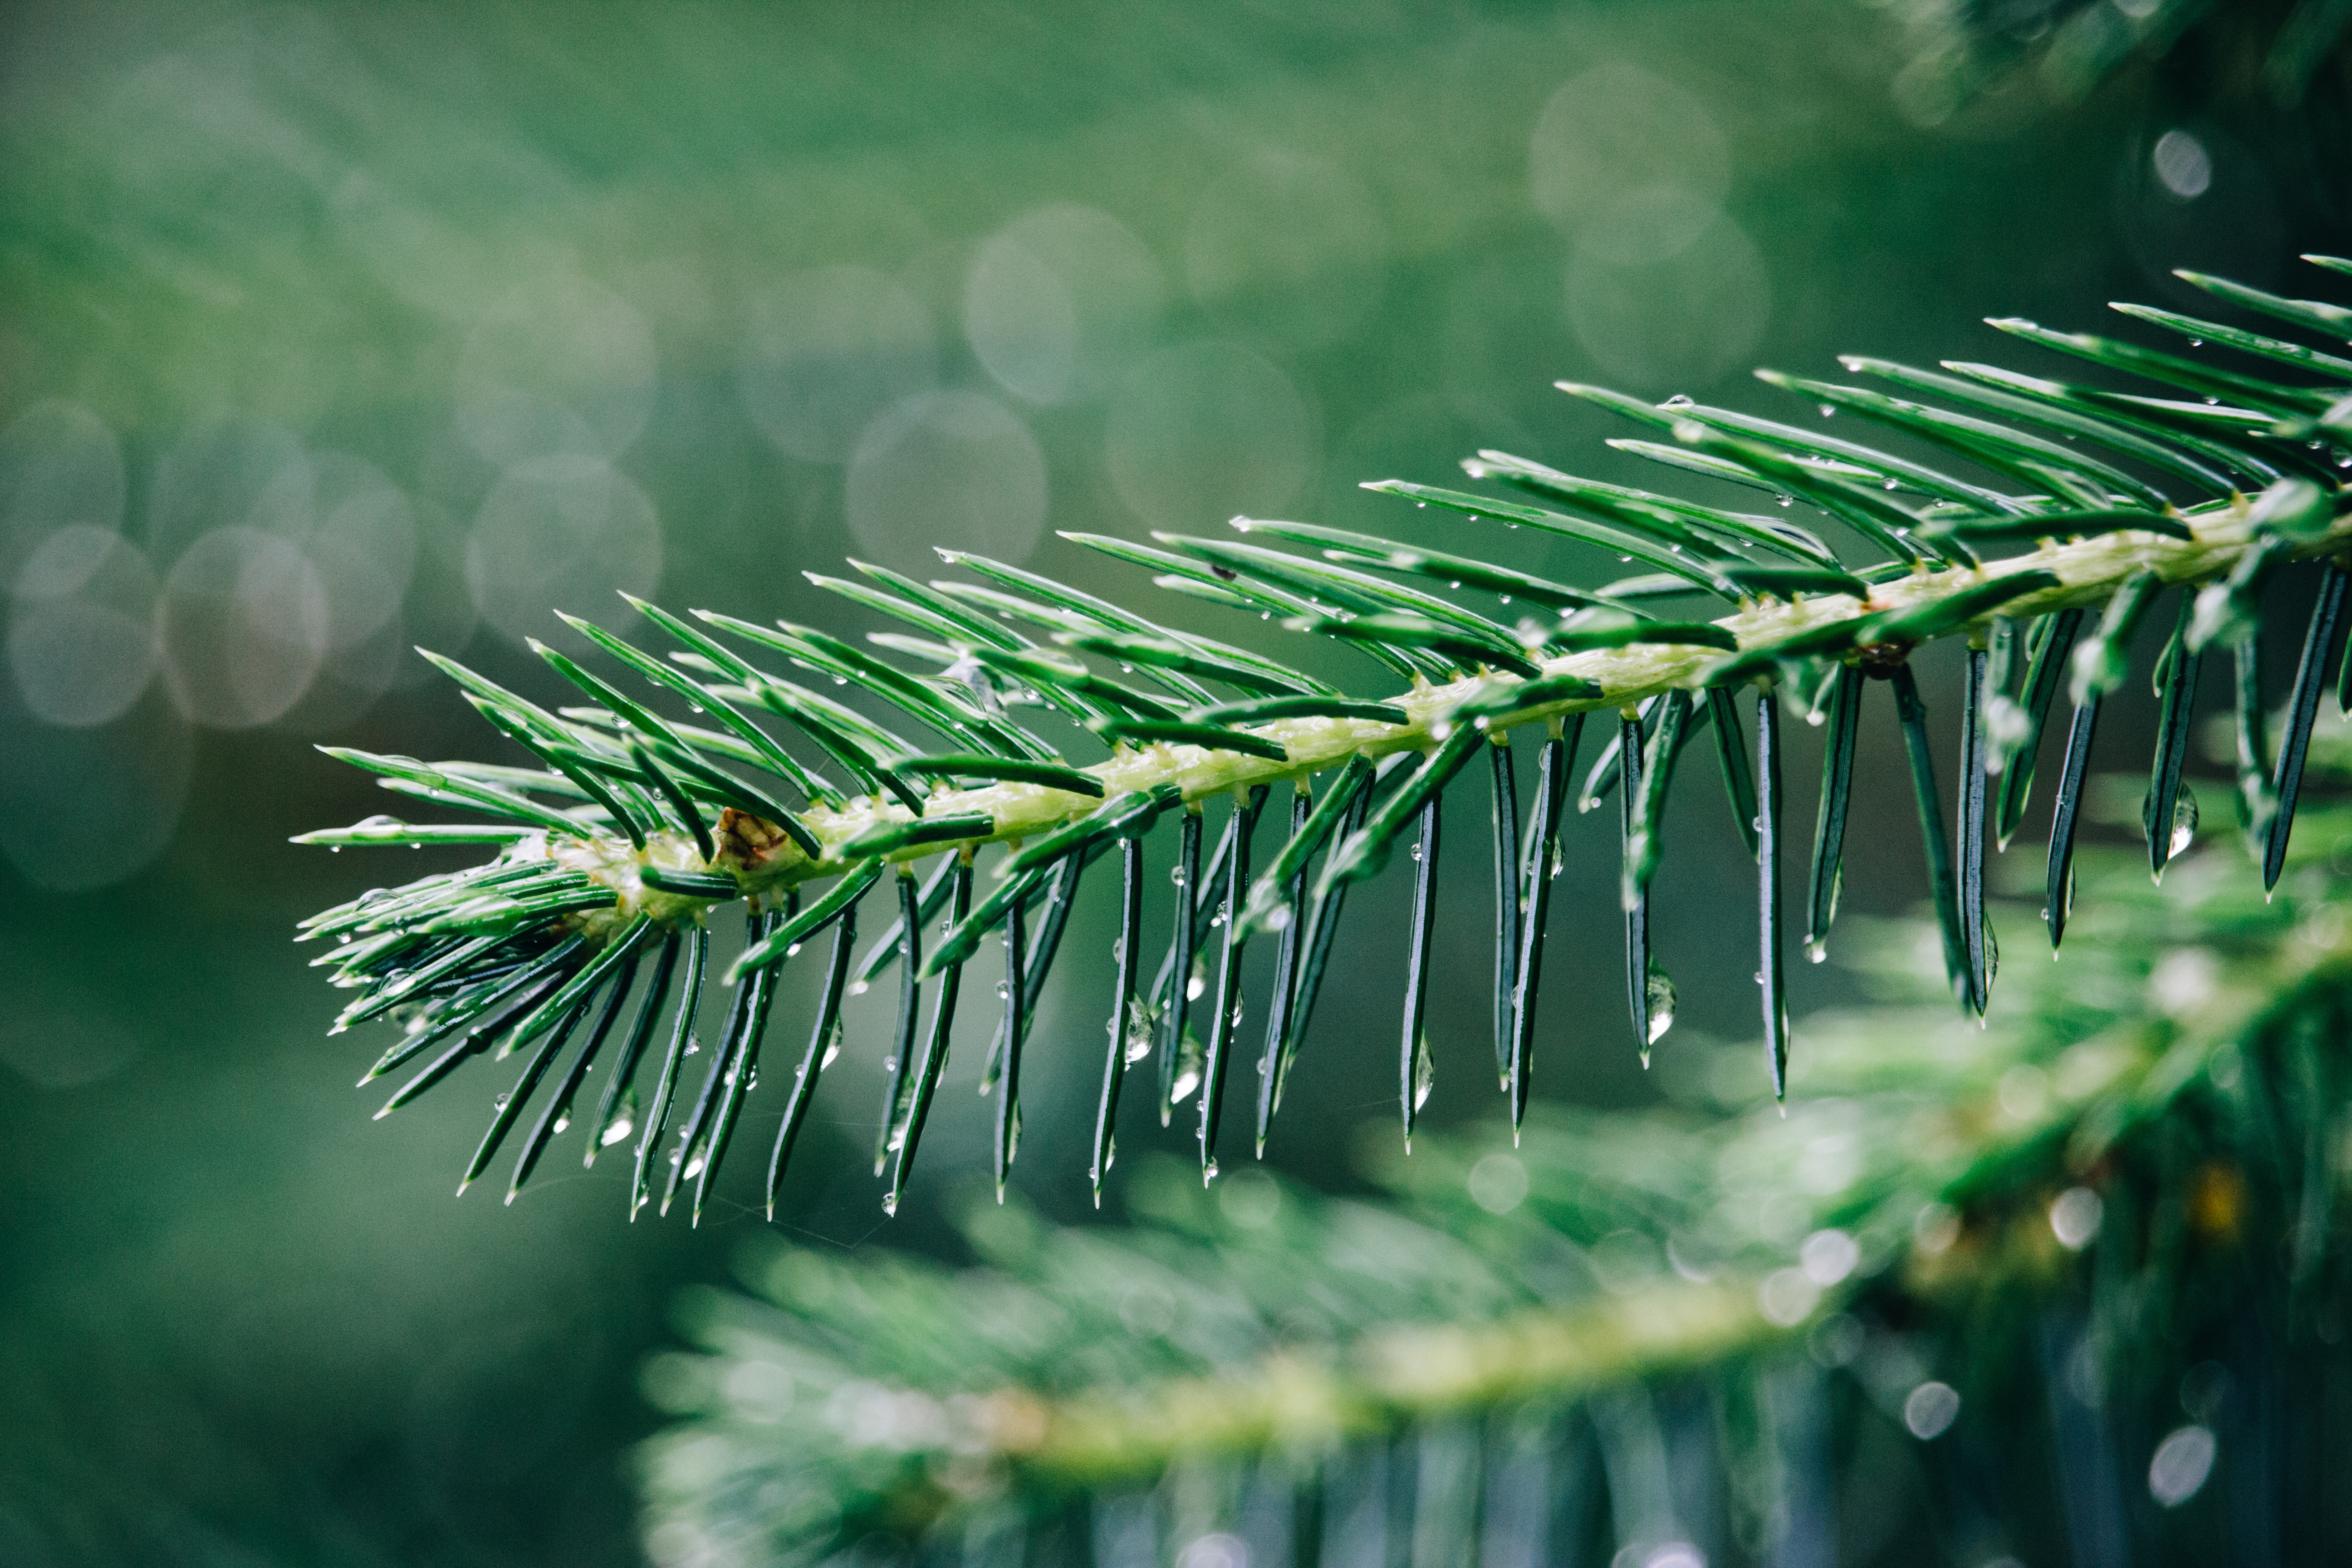
tree, nature, grass, branch, plant, photography, sunlight, leaf, flower, green, botany, fir, flora, twig, conifer, close up, spruce, macro photography, plant stem, woody plant, land plant, arecales